Emily Kinnaird

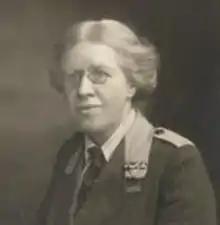
Emily Kinnaird CBE in 1918

Hon. Emily Cecilia Kinnaird CBE (20 October 1855 – September 1947) was an English missionary and writer. She was active for the Young Women's Christian Association and she had a long association with India.